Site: brandenburg
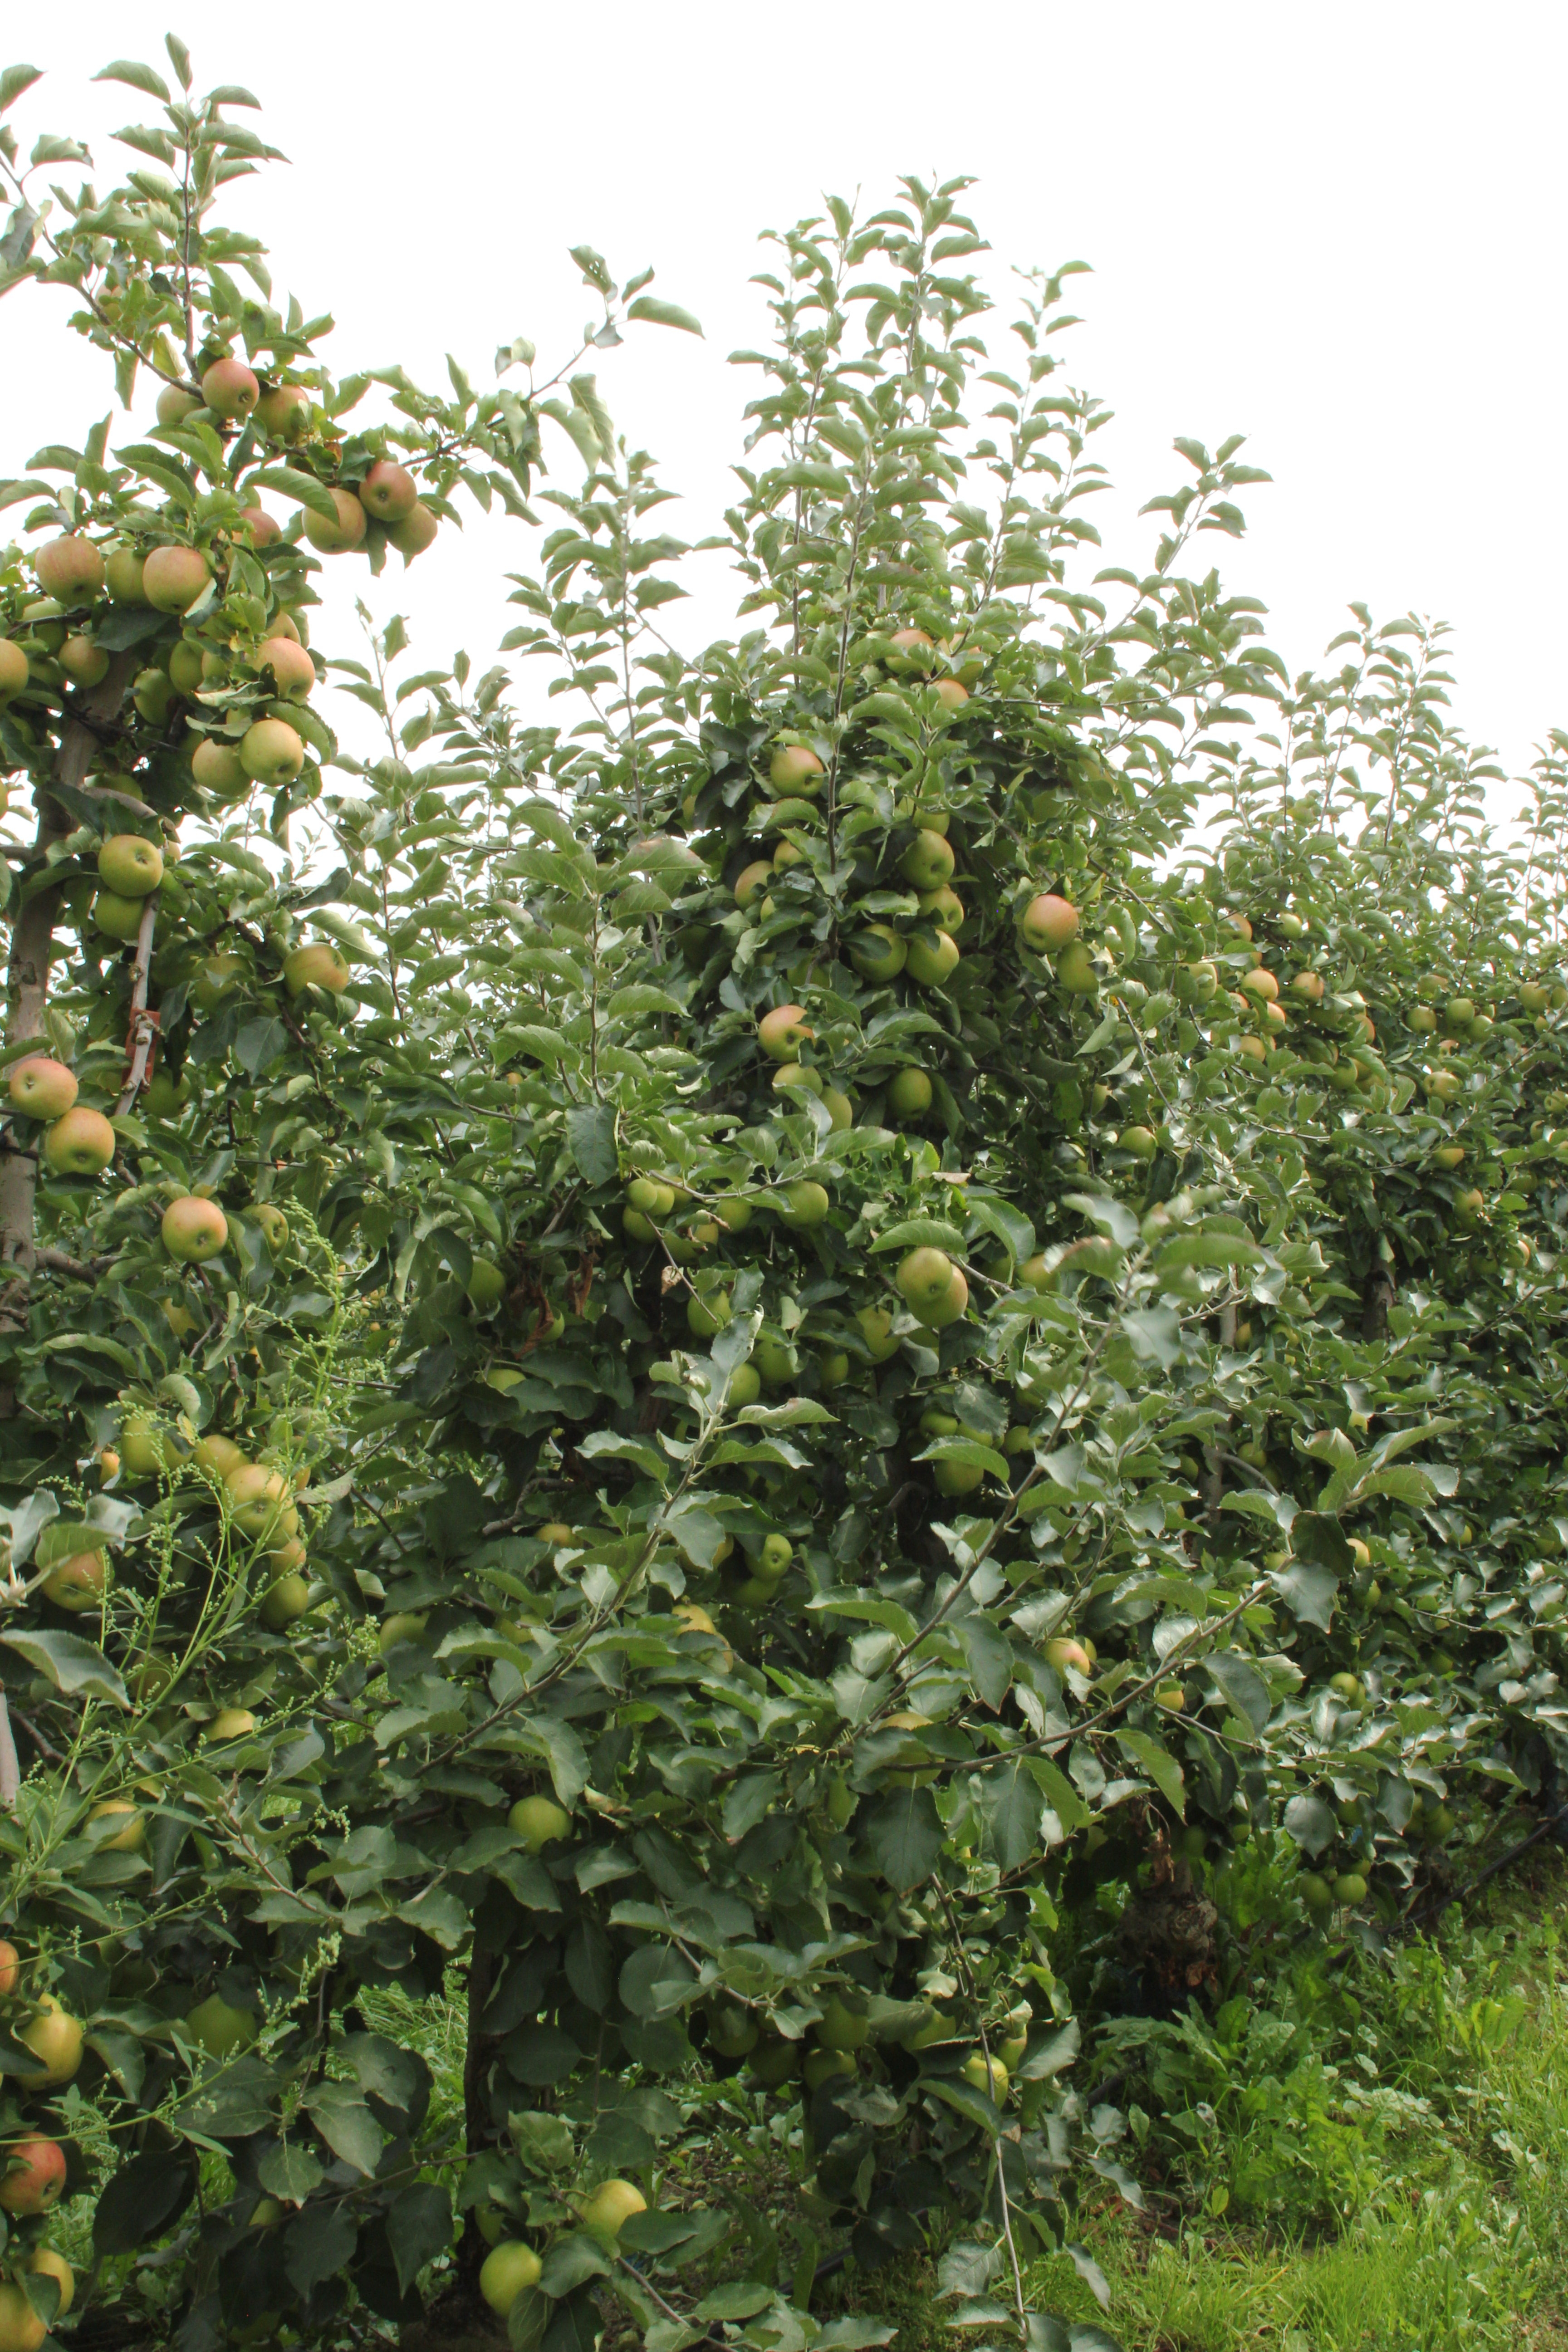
Growth stage (BBCH 87): Maturity of fruit and seed